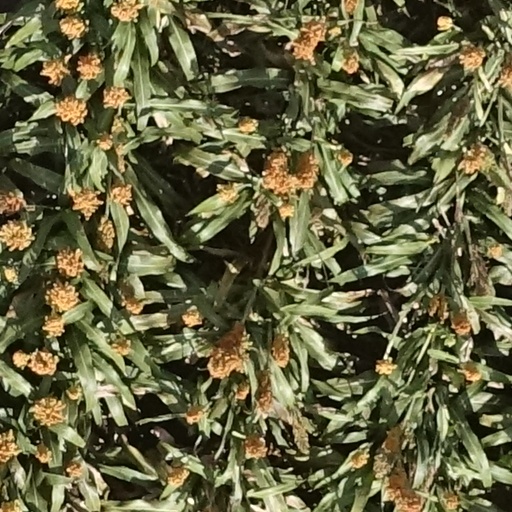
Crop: sorghum